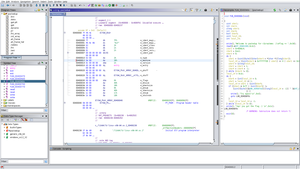
Ghidra est un logiciel libre d'ingénierie inverse développé par la NSA.